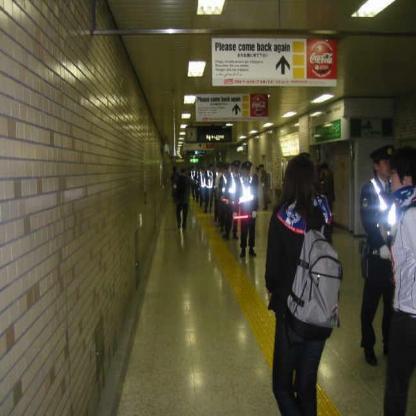
Scene: Indoor